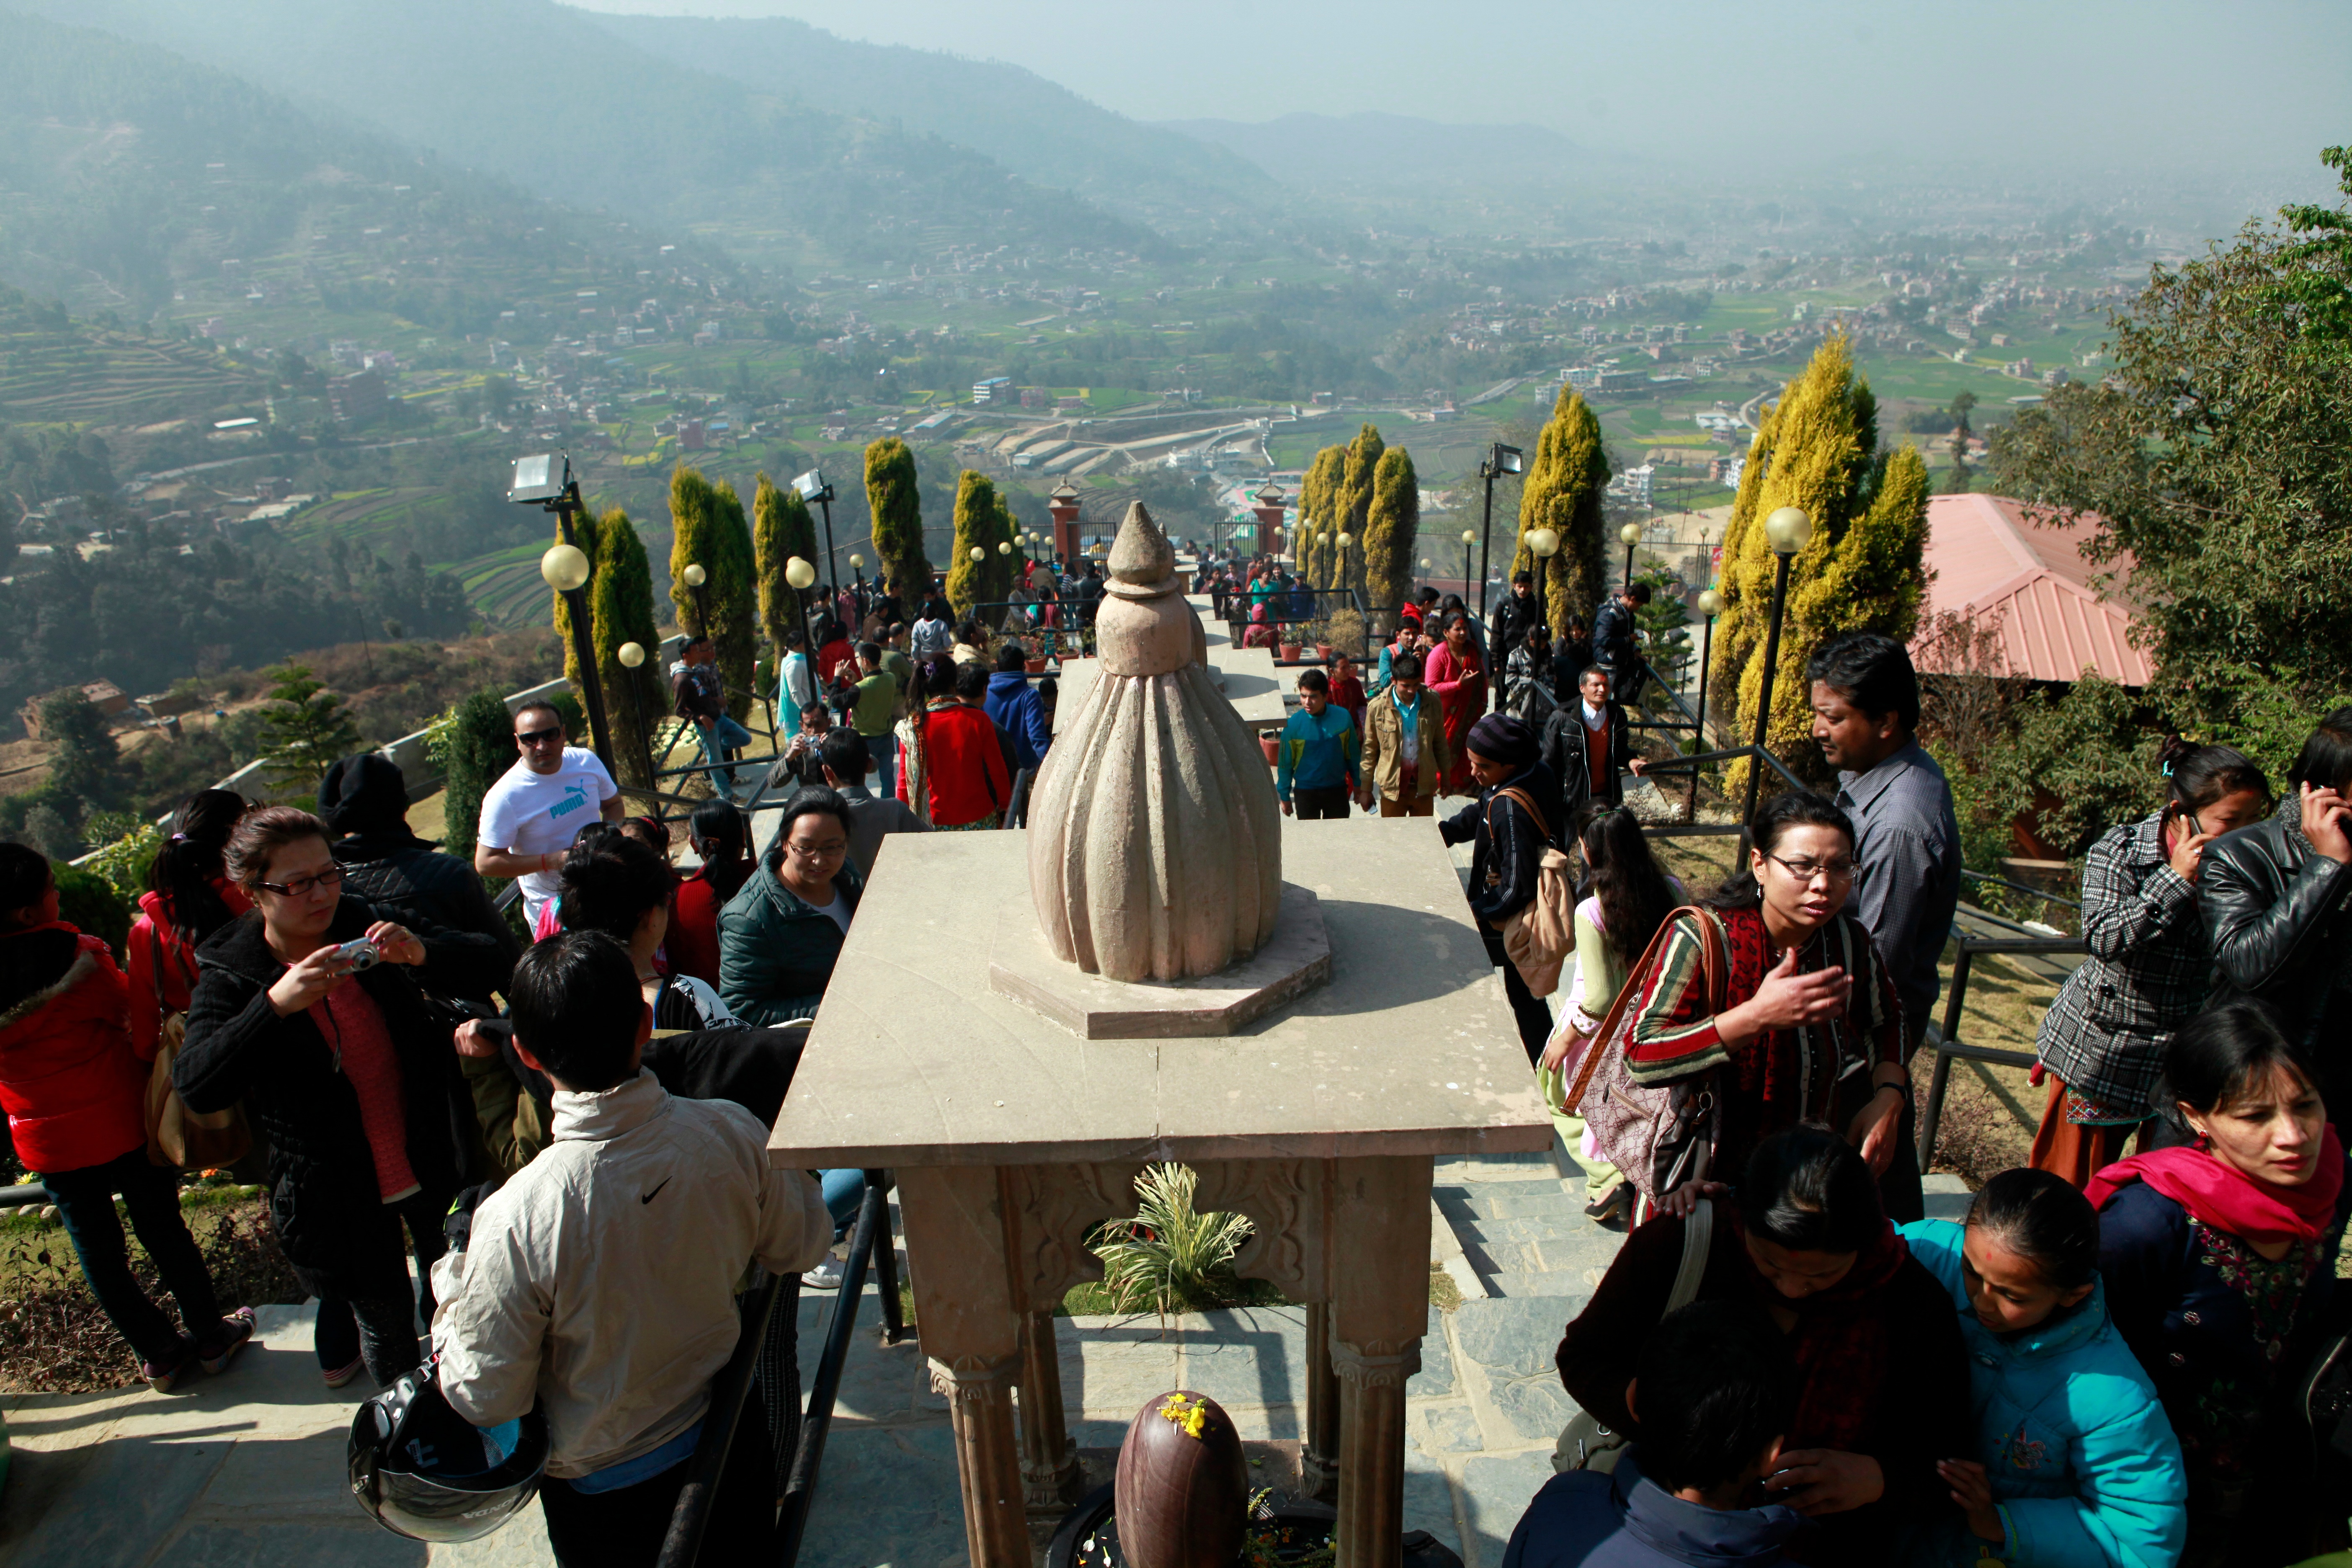
people, crowd, tourism, tours